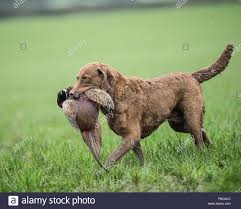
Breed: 215-n000075-Chesapeake_Bay_retriever